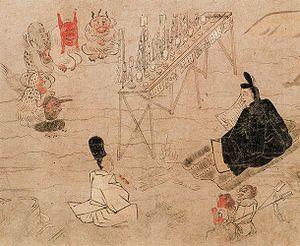
Les shikigami sont des sortes d'esprits invoqués pour servir un adepte du onmyōdō, à l’instar des familiers en Occident.